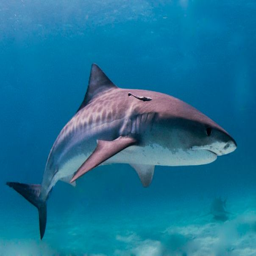
the tiger shark is a poorly understood species , but may play a key role in many marine ecosystems .